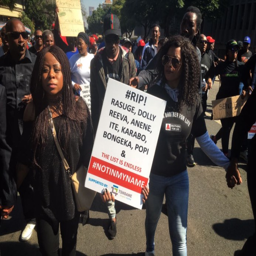
marchers on their way to protest against gender - based violence .